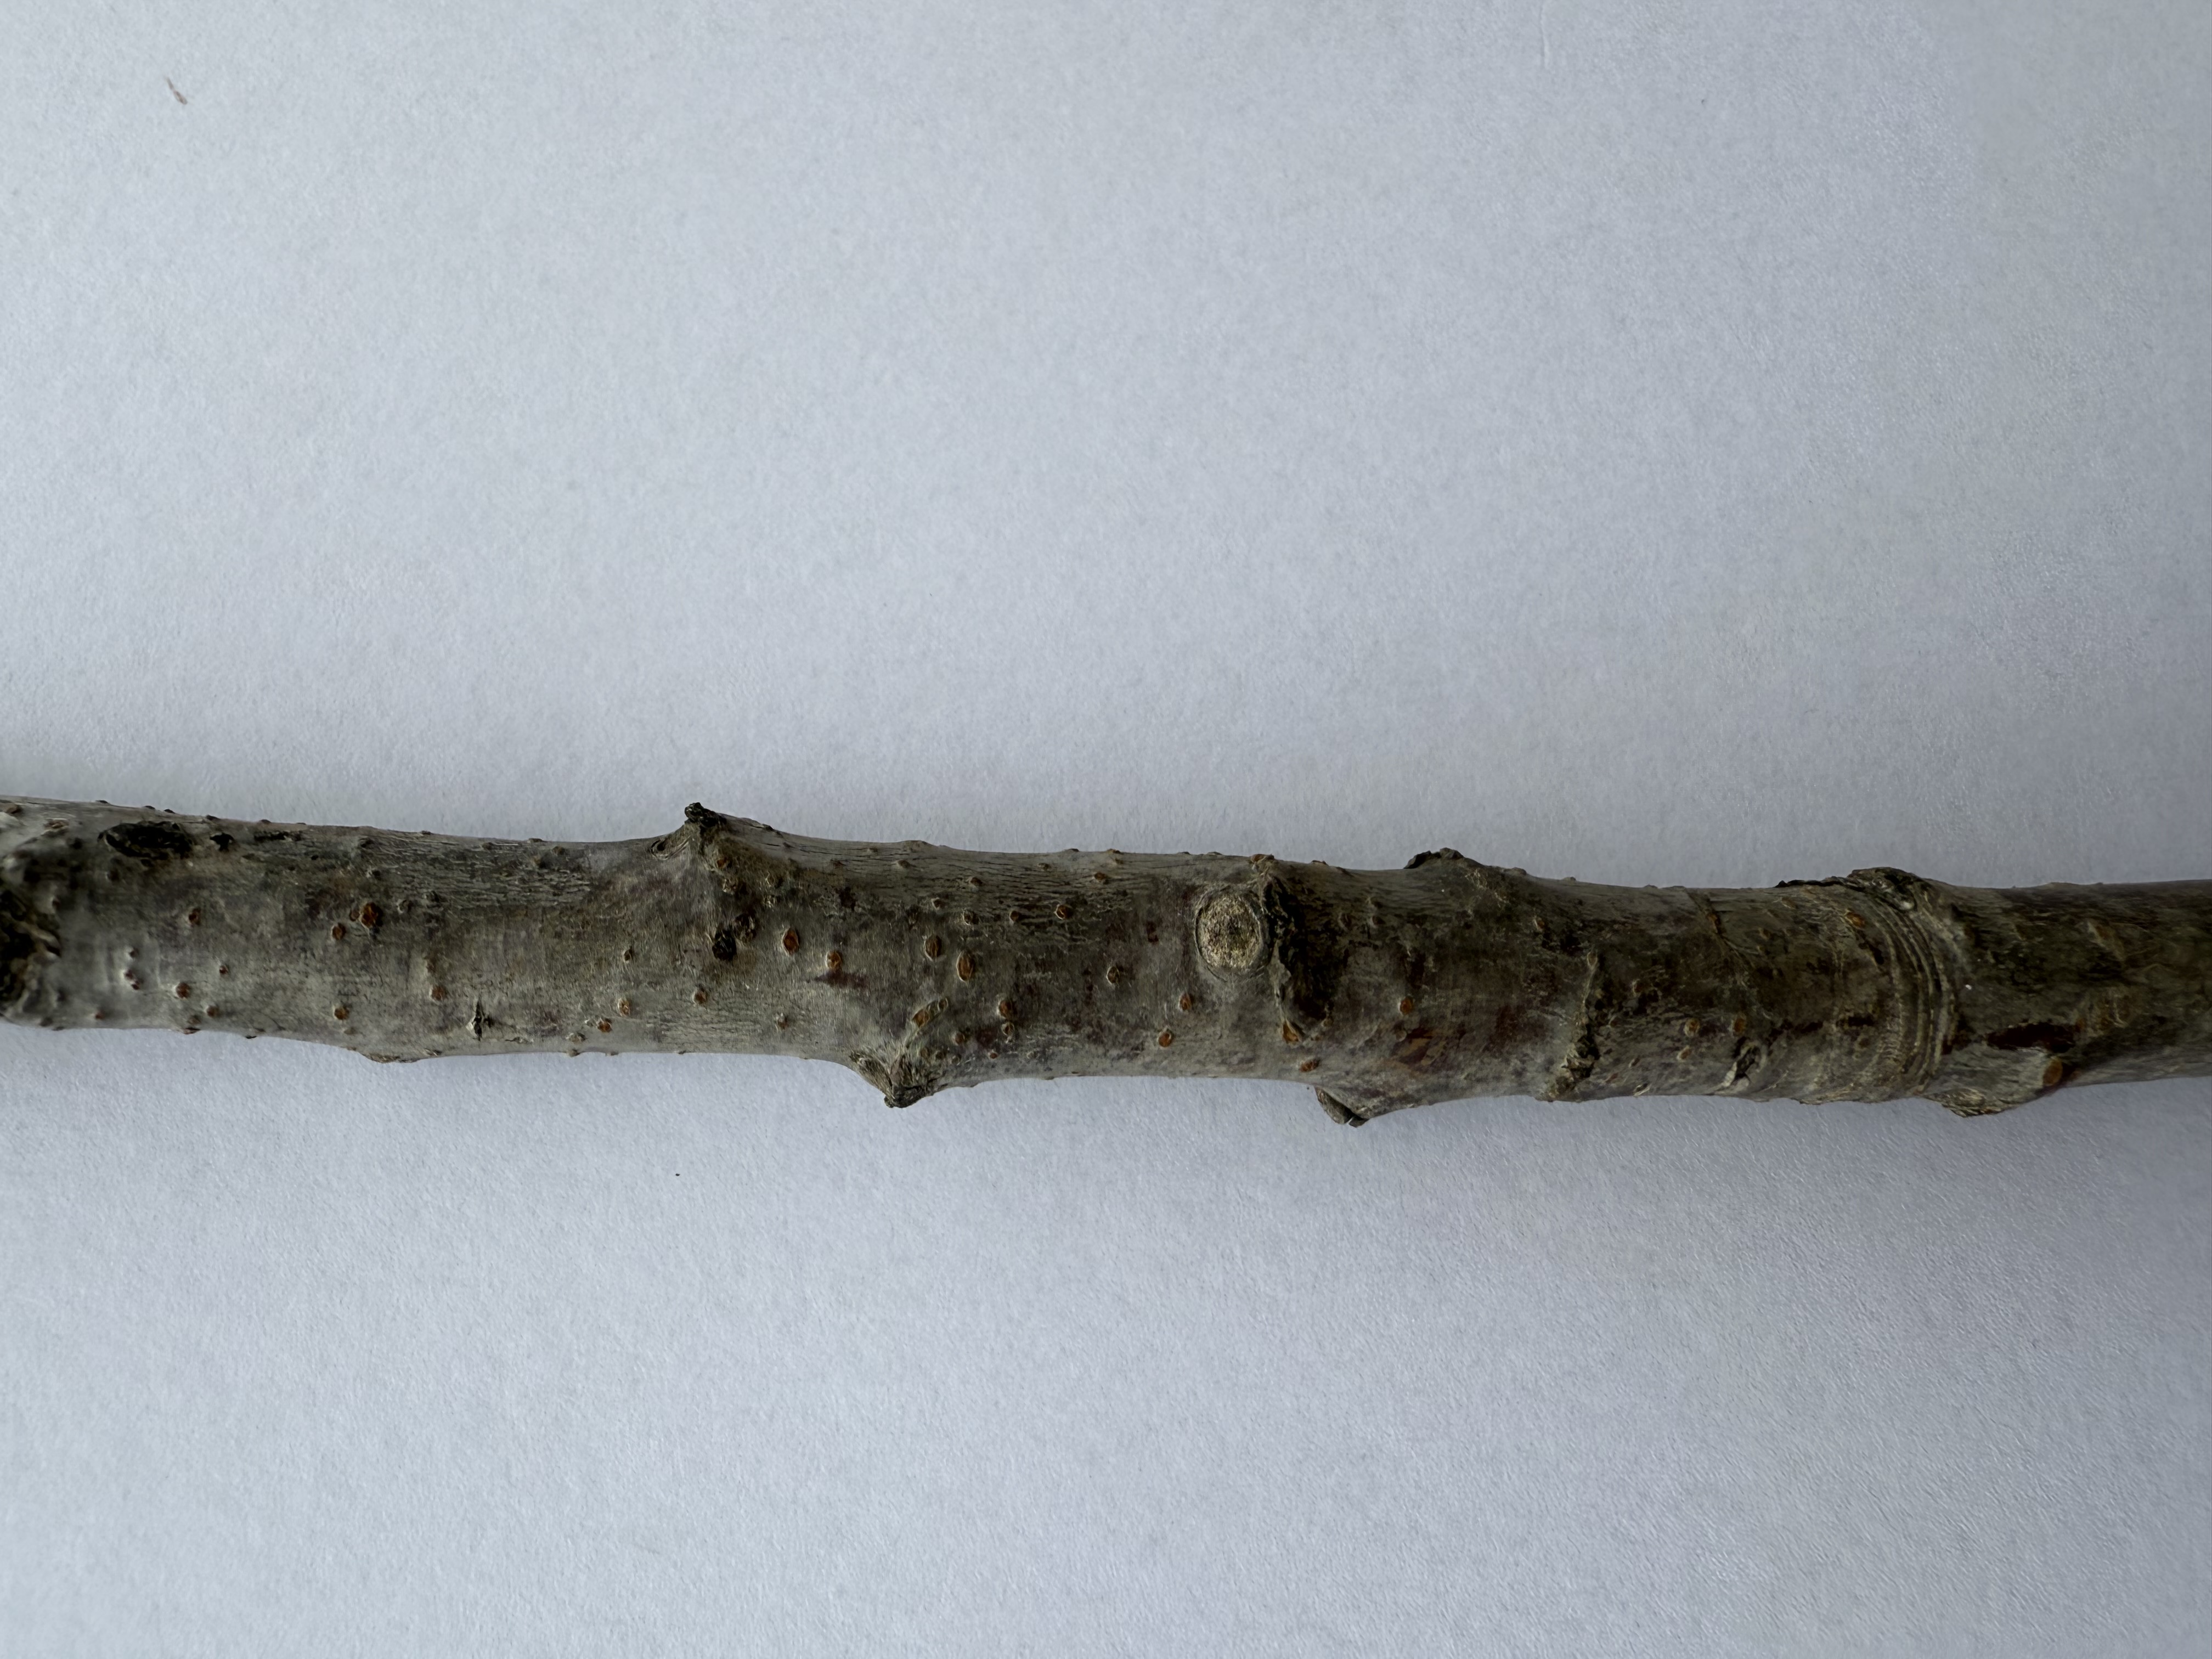
Variety: Ziraat 0900 Cherry